Dev Dham Jodhpuriya

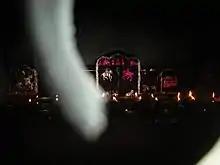
Akhand Jyoti, which was started by NaagaJi Baagri Gurjar, founder of Manoharpura.

Aarati (major worship) of Devnarayan takes place three times daily, at 4 am, 11 am and 7 pm. Friday is the day when devotees from distant villages and cities come to visit the temple.